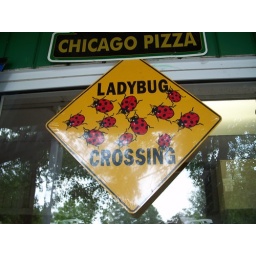
I hope they don't cross over the pizza